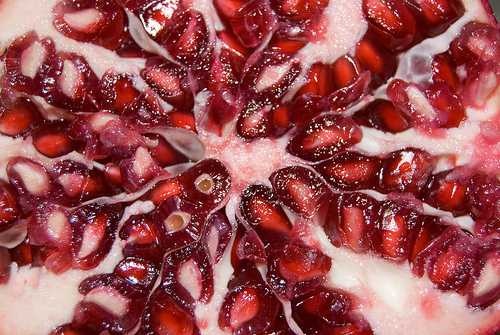
Label: Pomegranate